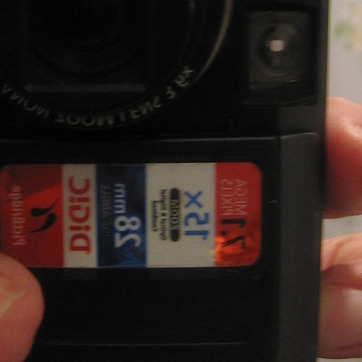
Material: plastic